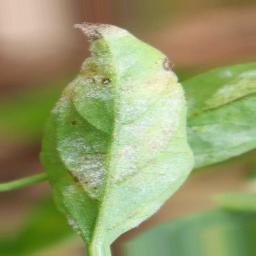
Label: powdery mildew